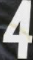
Number: 4